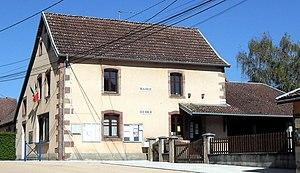
La mairie-école de Vernoy
Le Vernoy est une commune française située dans le département du Doubs en région Bourgogne-Franche-Comté, c'est le village le plus au nord du Doubs.